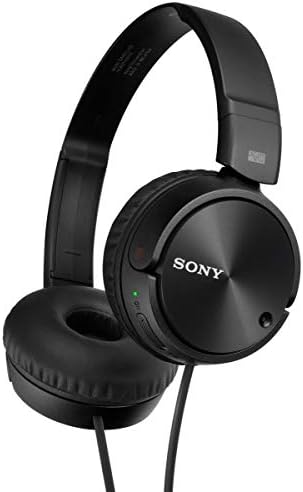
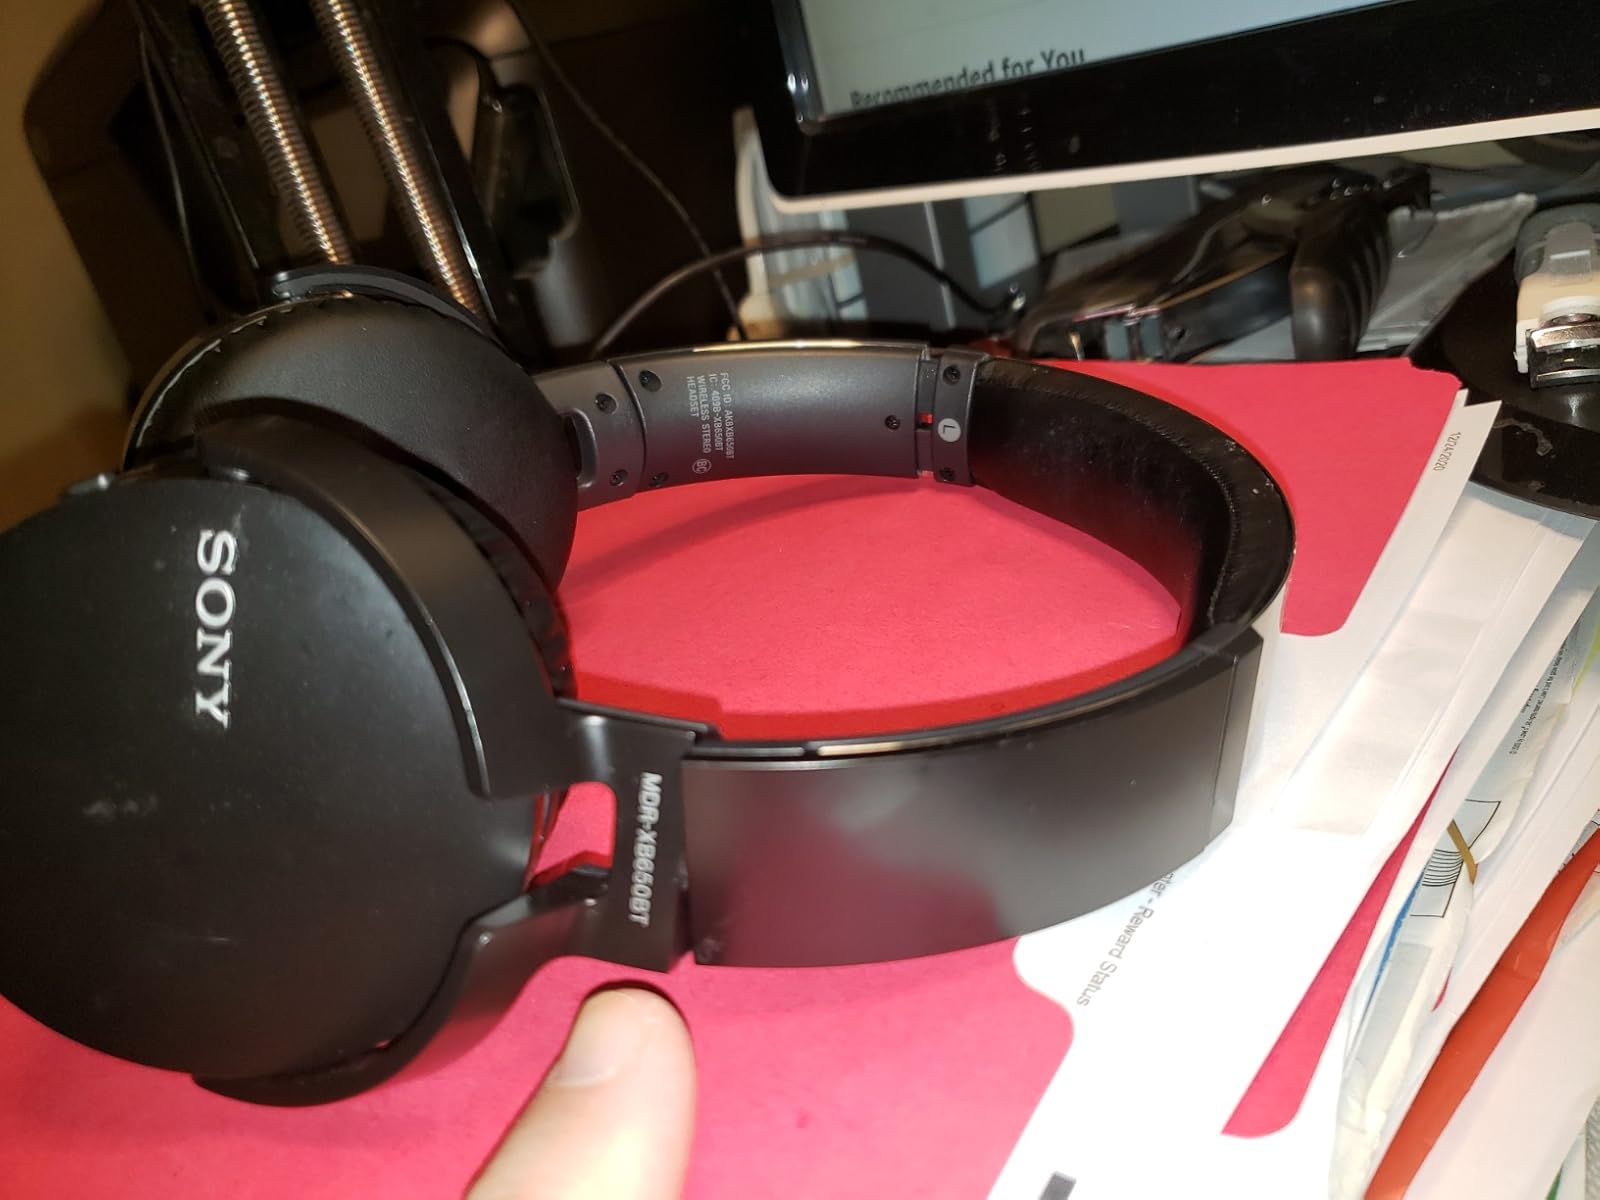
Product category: headphones
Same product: no